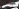
Number: 7